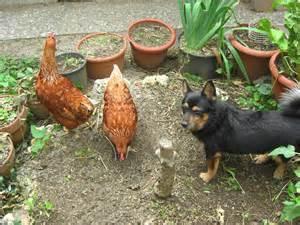
chicken